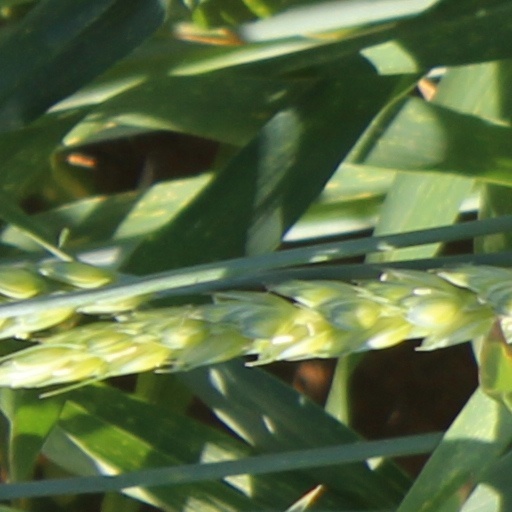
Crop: wheat